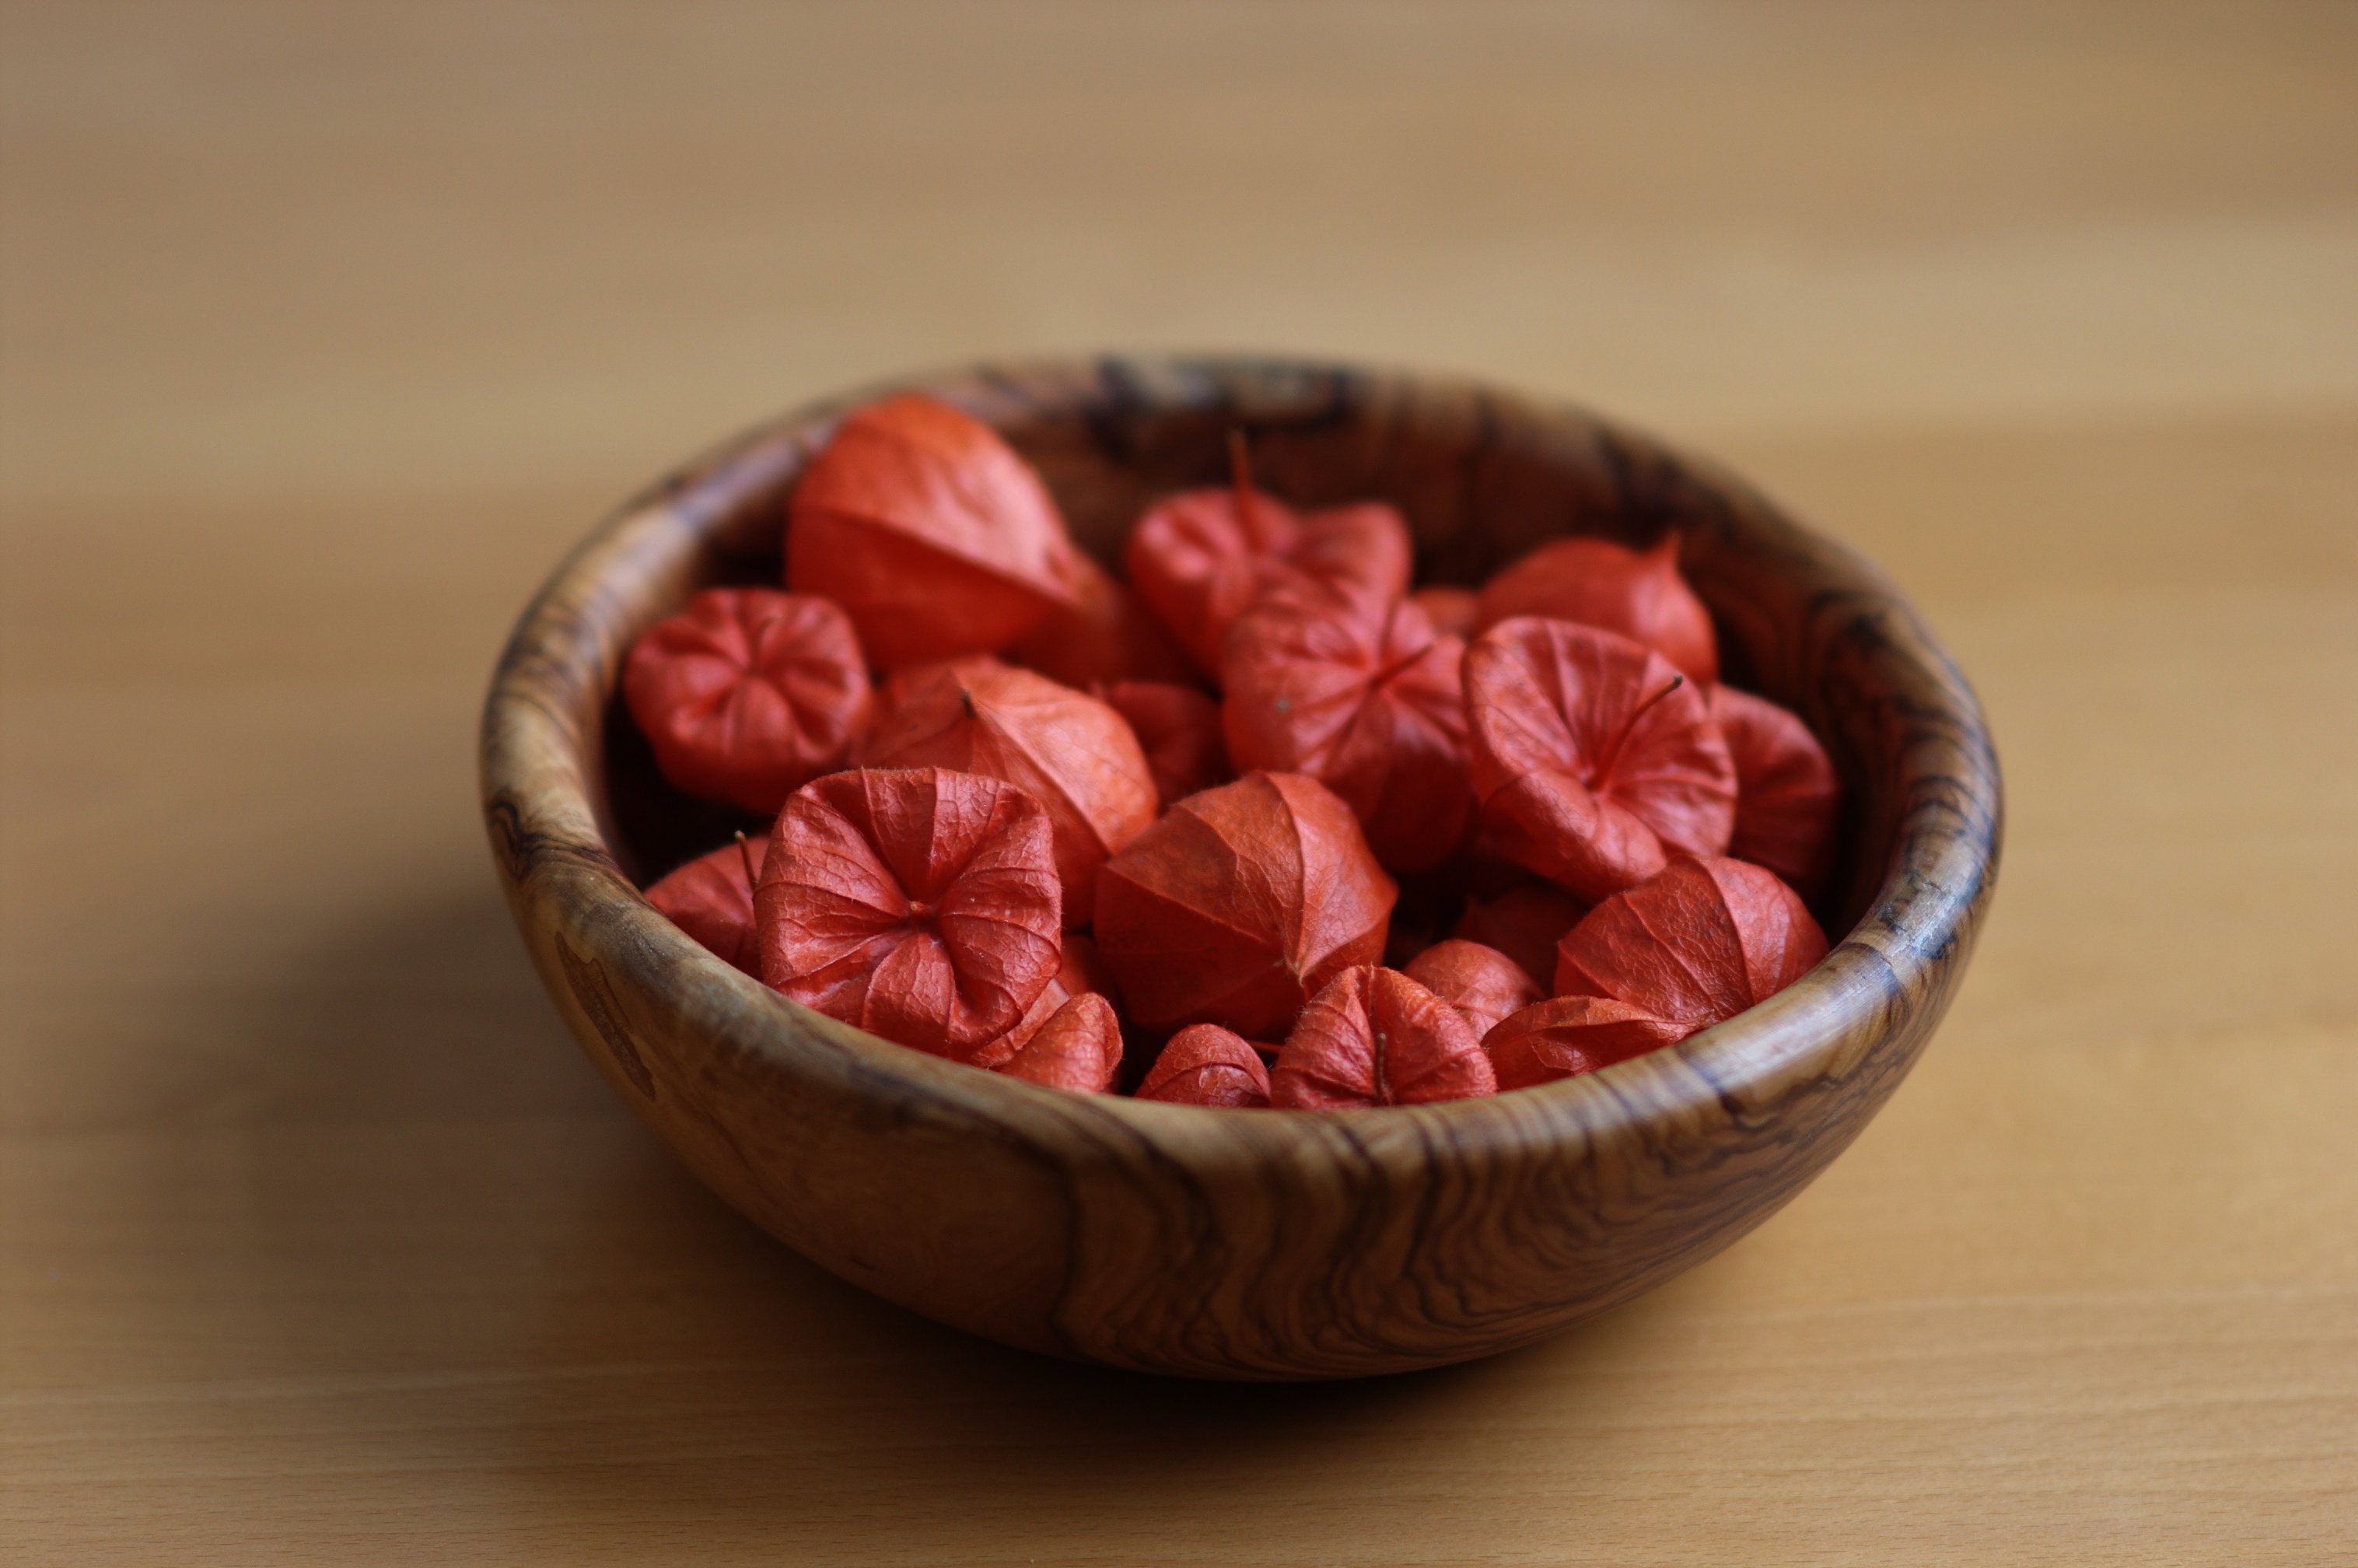
plant, raspberry, fruit, berry, flower, food, produce, vegetable, rawtherapee, walimex, samyang, pentax, 85mm, lenstagged, steffenzahn, k100d, justpentax, iamflickr, 85mmf14, walimex85mm, walimexpro8514if, flavor, flowering plant, land plant